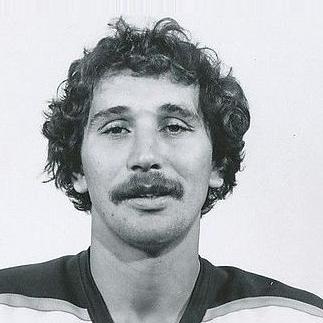
Age: 26